Mafia (1996 film)

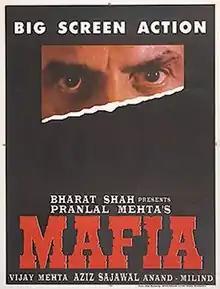

Mafia is a 1996 Indian-Hindi-language action crime film directed by Aziz Sejawal. It stars Dharmendra, Aditya Pancholi, Jay Mehta, Somy Ali, Gulshan Grover, Mohan Joshi and Raza Murad. The film was praised for its action sequences and cast performances, where it was declared a "Hit" at the box office. The film is an unofficial remake of the 1993 Malayalam film of the same name.